Uterine artery embolization

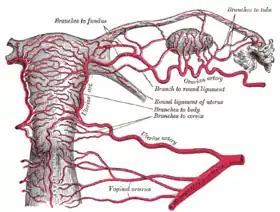
Arteries of the female reproductive tract (posterior view): uterine artery, ovarian artery and vaginal arteries

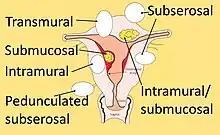
Illustration of uterine fibroids with examples of their possible locations

Uterine artery embolization (UAE, uterine fibroid embolization, or UFE) is a procedure in which an interventional radiologist uses a catheter to deliver small particles that block the blood supply to the uterine body. The procedure is primarily done for the treatment of uterine fibroids and adenomyosis. Compared to surgical treatment for fibroids such as a hysterectomy, in which a woman's uterus is removed, uterine artery embolization may be beneficial in women who wish to retain their uterus. Other reasons for uterine artery embolization are postpartum hemorrhage and uterine arteriovenous malformations.